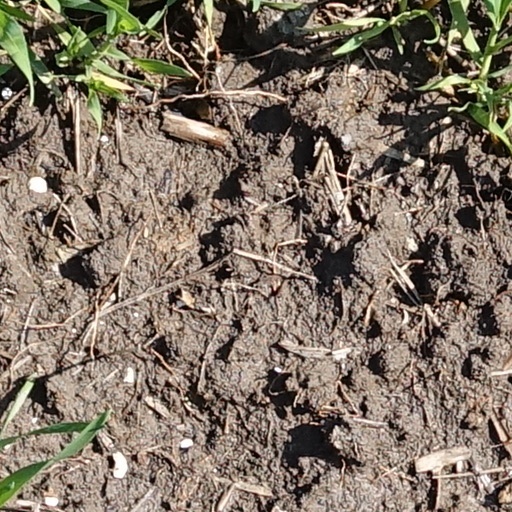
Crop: wheat